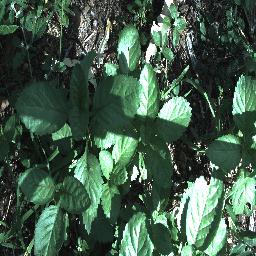
Label: lantana